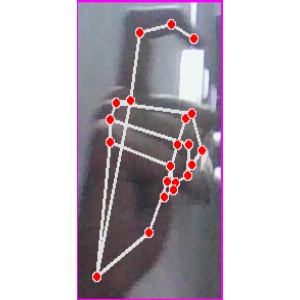
अक्षर: ट